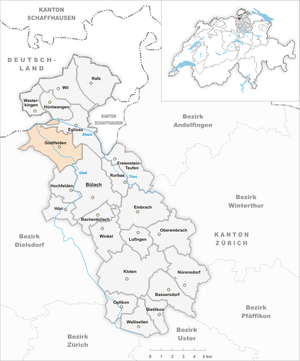
Glattfelden est une commune suisse du canton de Zurich.